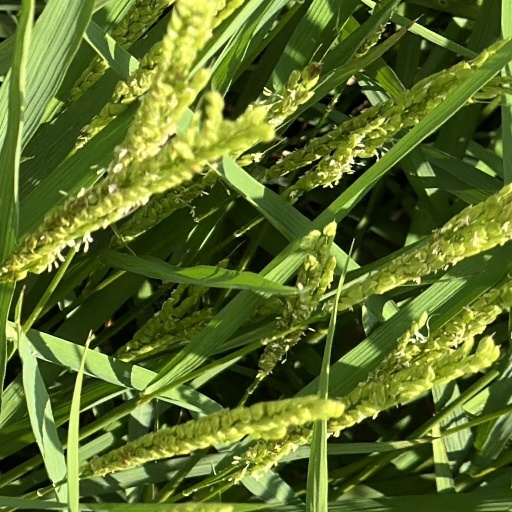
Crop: rice